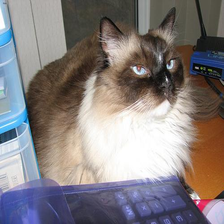
Species: cat
Breed: Ragdoll